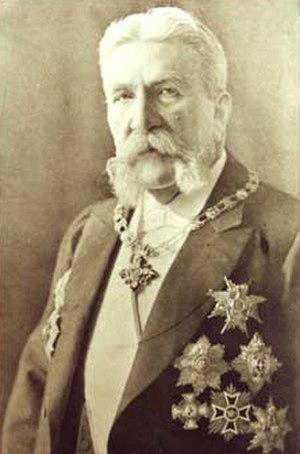
Liste des Premiers ministres roumains depuis l'unification de la Moldavie et de la Valachie par Alexandru Ioan Cuza. Le chef du gouvernement portait le titre de président du Conseil des ministres jusqu'en 1947.
Georges Grégoire Cantacuzène, en roumain Gheorghe Grigore Cantacuzino, prince et homme d'État roumain conservateur qui fut deux fois président du Conseil des ministres du royaume de Roumanie du 23 avril 1899 au 19 juillet 1900 puis entre le 4 janvier 1906 et le 24 mars 1907.